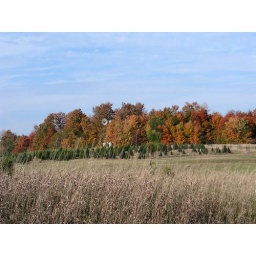
I liked the contrast of the pine tree field against colorful autumn trees; near Freesoil, MI.